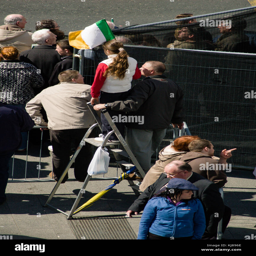
crowds watching parade at the commemoration marching through a city